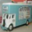
Label: truck